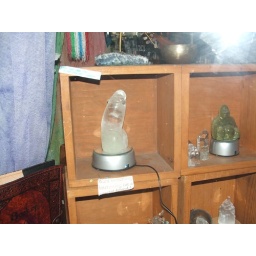
Crystal cock-and-balls us girls spotted through a window after dinner at the Lychee Lounge in West End